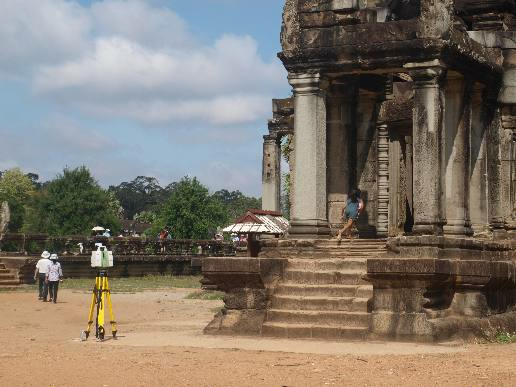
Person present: No